Hackney Central

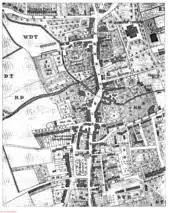
1830 Map of Hackney village

The villages of Hackney, Lower Clapton and Homerton remained separated by fields into the 19th century. The fine houses remained, with large gardens behind. Artisans and labourers lived in cottages established in these gardens. There was not the room, or the will, for major rebuilding in the village. By 1800, St Thomas' Square, a Georgian square was laid out on the southern end of Mare Street. By the 20th century, these buildings had declined and were replaced with public housing. An early 18th-century mansion, now the "New Landsdown Club", but once the headquarters of Elizabeth Fry's "British Ladies' Society for Promoting the Reformation of Female Prisoners" remains at 195 Mare Street. It is Grade II* listed, but in poor condition and on the English Heritage register of buildings at risk. In neighbouring Homerton, (to the east of the churchyard) Sutton Place was built by 1806, near Sutton House.